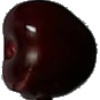
Label: cherry